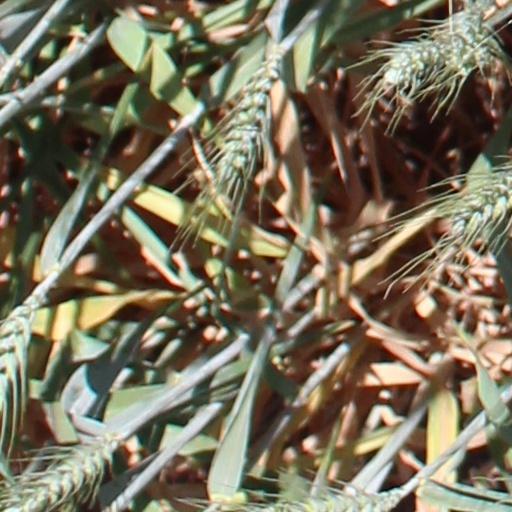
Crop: wheat